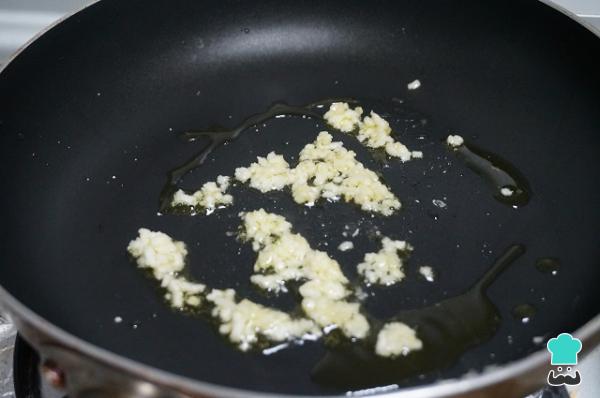
Ponemos una sartén al fuego con 2-3 cucharadas de aceite, picamos los ajos y los añadimos a la sartén.Truco: Cuanto menos aceite les eches, menos calorías y por tanto, menos engordarán las setas con jamón.